Manatí, Puerto Rico

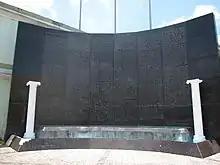
La Plaza de la Historia de Manatí en Puerto Rico

Manatí was founded in 1738 by Don Pedro Menendez Valdes. The Iglesia Nuestra Señora de la Candelaria church was built in the seventeenth century and is still standing in its original spot. Manati is known as "La Ciudad Metropolitana" (The Metropolitan City), and also as "Las Atenas de Puerto Rico," (The Athens of Puerto Rico). It is named after the manatee.